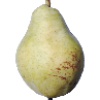
Label: Pear Williams 1